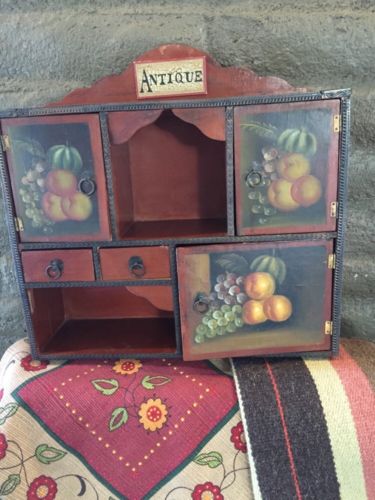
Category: cabinet